Wrestling Dontaku 2012

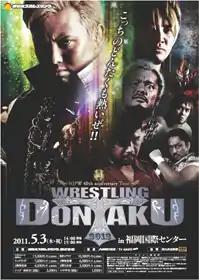
Promotional poster for the event, featuring various NJPW wrestlers

Wrestling Dontaku 2012 was a professional wrestling pay-per-view (PPV) event promoted by New Japan Pro-Wrestling (NJPW). The event took place on May 3, 2012, in Fukuoka, Fukuoka, at the Fukuoka Kokusai Center. The event featured nine matches, three of which were contested for championships. It was the ninth event under the Wrestling Dontaku name.